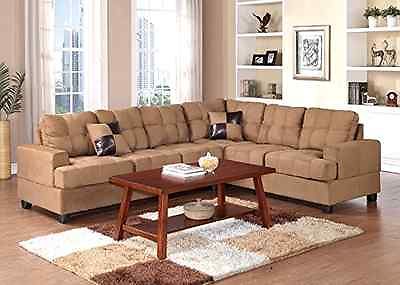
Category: sofa